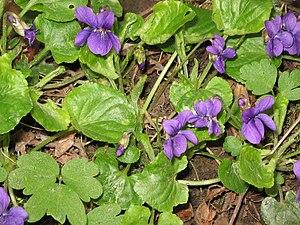
Violette odorante